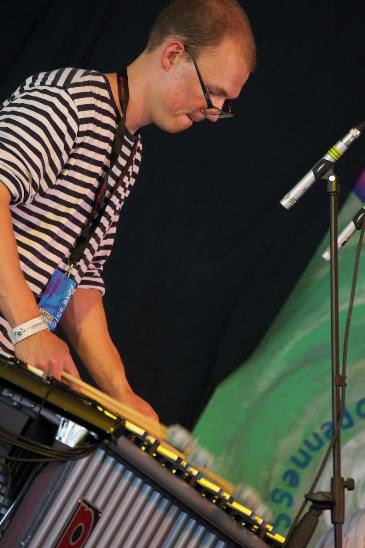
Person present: Yes